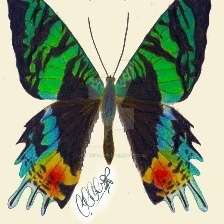
Species: MADAGASCAN SUNSET MOTH